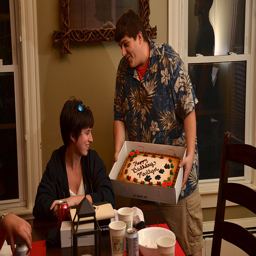
A person presenting a birthday cake to another.
A man presents a young woman with a birthday cake.
a large man offers a birthday cake to a woman sitting at a table
A man showing a female a large birthday cake.
A man showing a birthday cake to the woman.